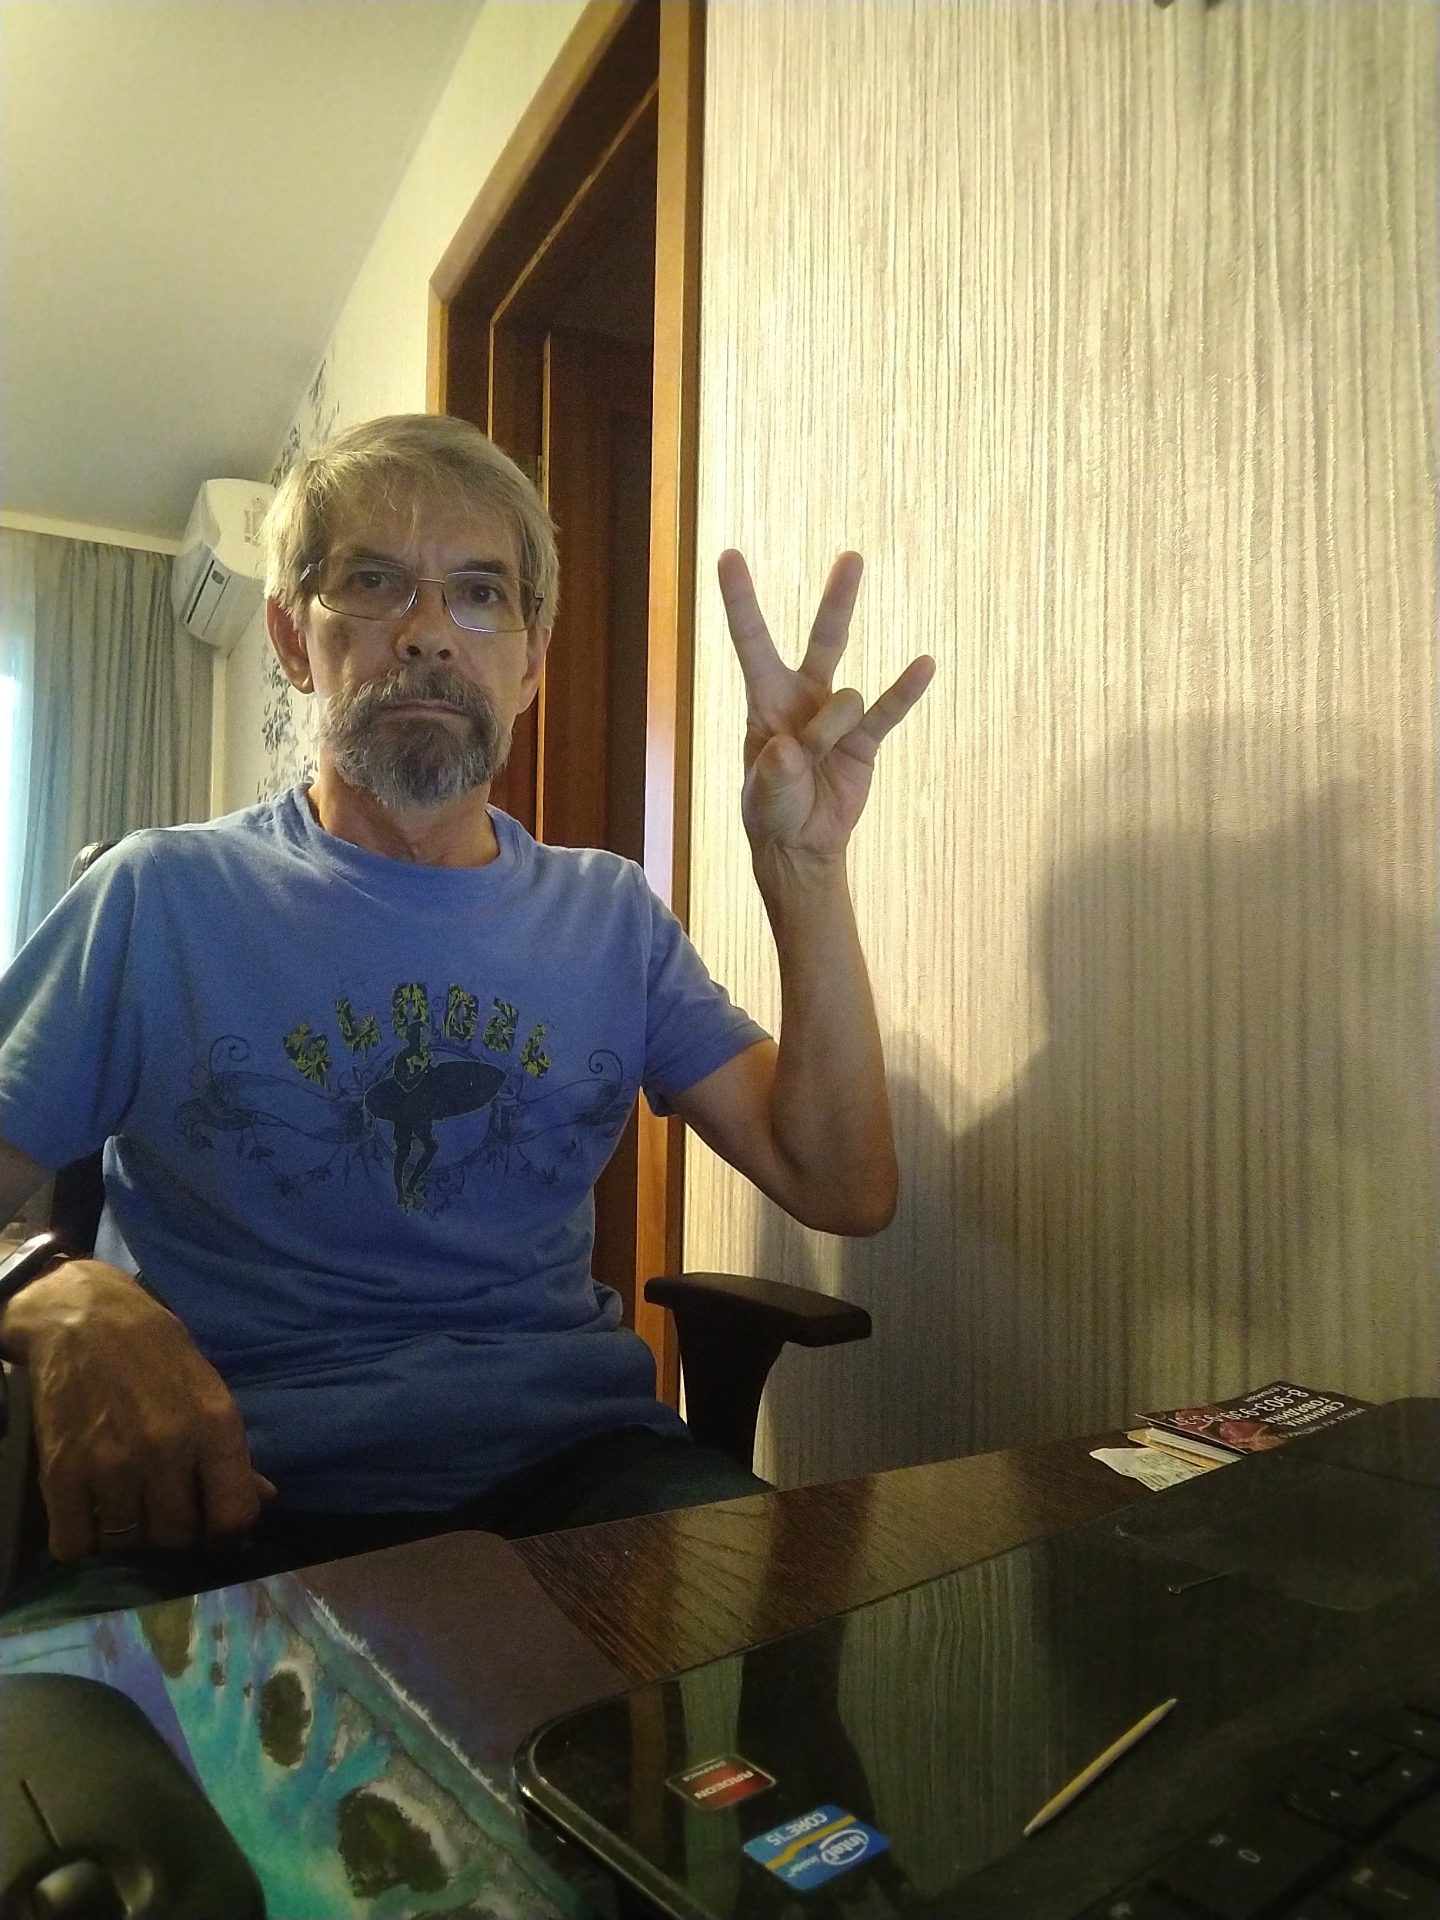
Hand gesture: three3